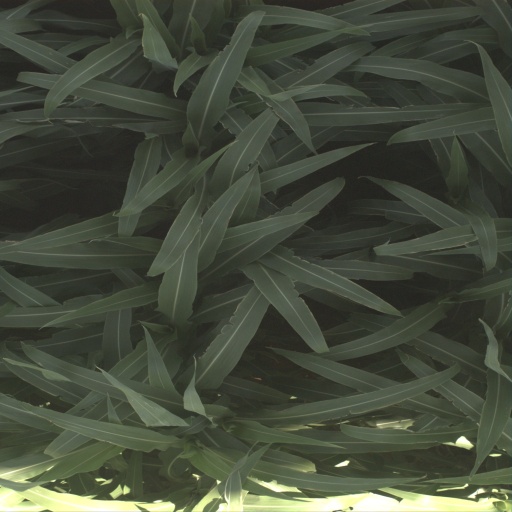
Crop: sorghum